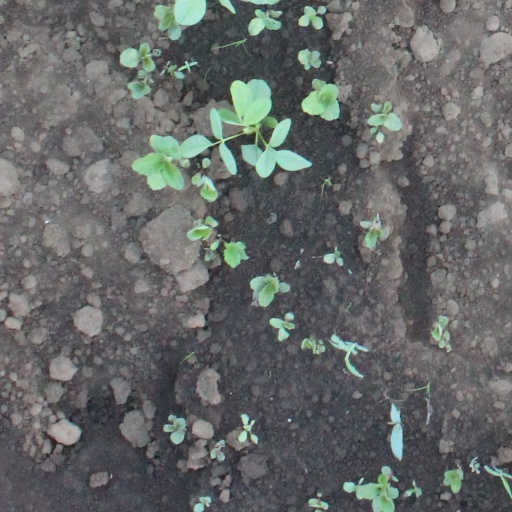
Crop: soybean